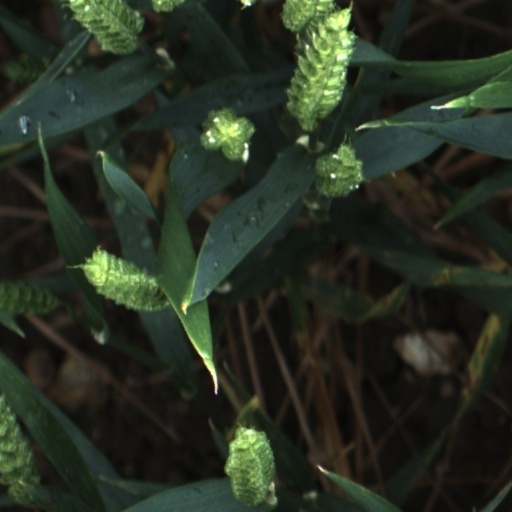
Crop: wheat